2020

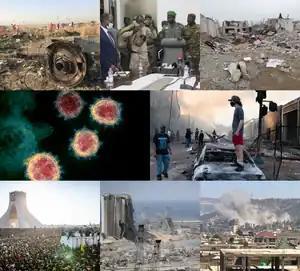

The year 2020 was heavily defined by the COVID-19 pandemic, which led to global social and economic disruption, mass cancellations and postponements of events, worldwide lockdowns, and the largest economic recession since the Great Depression in the 1930s. 2020 is also notable for the murder of George Floyd by police that lead to worldwide protests and unrest. "Geospatial World" also called 2020 "the worst year in terms of climate change" in part due to major climate disasters worldwide, including major bushfires in Australia and the western United States, as well as extreme tropical cyclone activity affecting large parts of North America. A United Nations progress report published in December 2020 indicated that none of the international Sustainable Development Goals for 2020 were achieved. "Time" magazine used its sixth ever X cover to declare 2020 "the worst year ever," although the cover article itself did not go as far, instead saying, "There have been worse years in U.S. history, and certainly worse years in world history, but most of us alive today have seen nothing like this one."